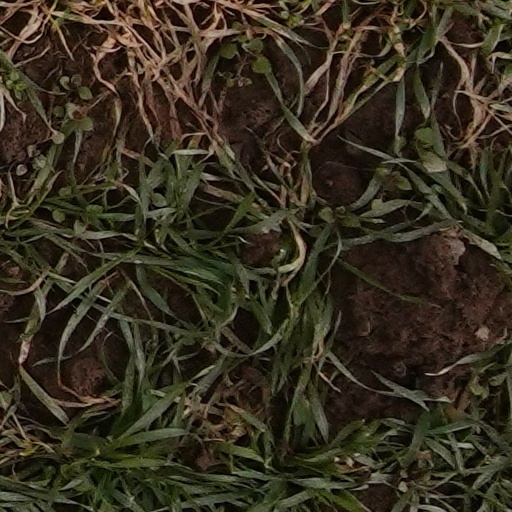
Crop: wheat